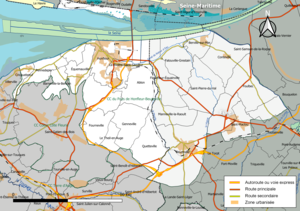
Carte géographique de la Communauté de communes du Pays de Honfleur-Beuzeville, département du Calvados, France. Composition au 1er janvier 2019.
La communauté de communes du Pays de Honfleur-Beuzeville est une structure intercommunale française, située à cheval sur les départements du Calvados et de l'Eure en région Normandie.